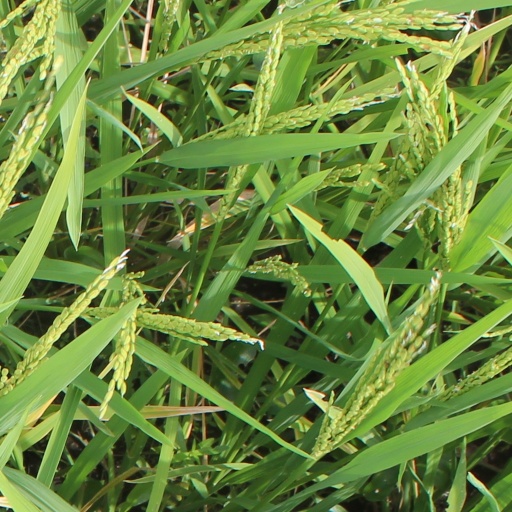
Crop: rice